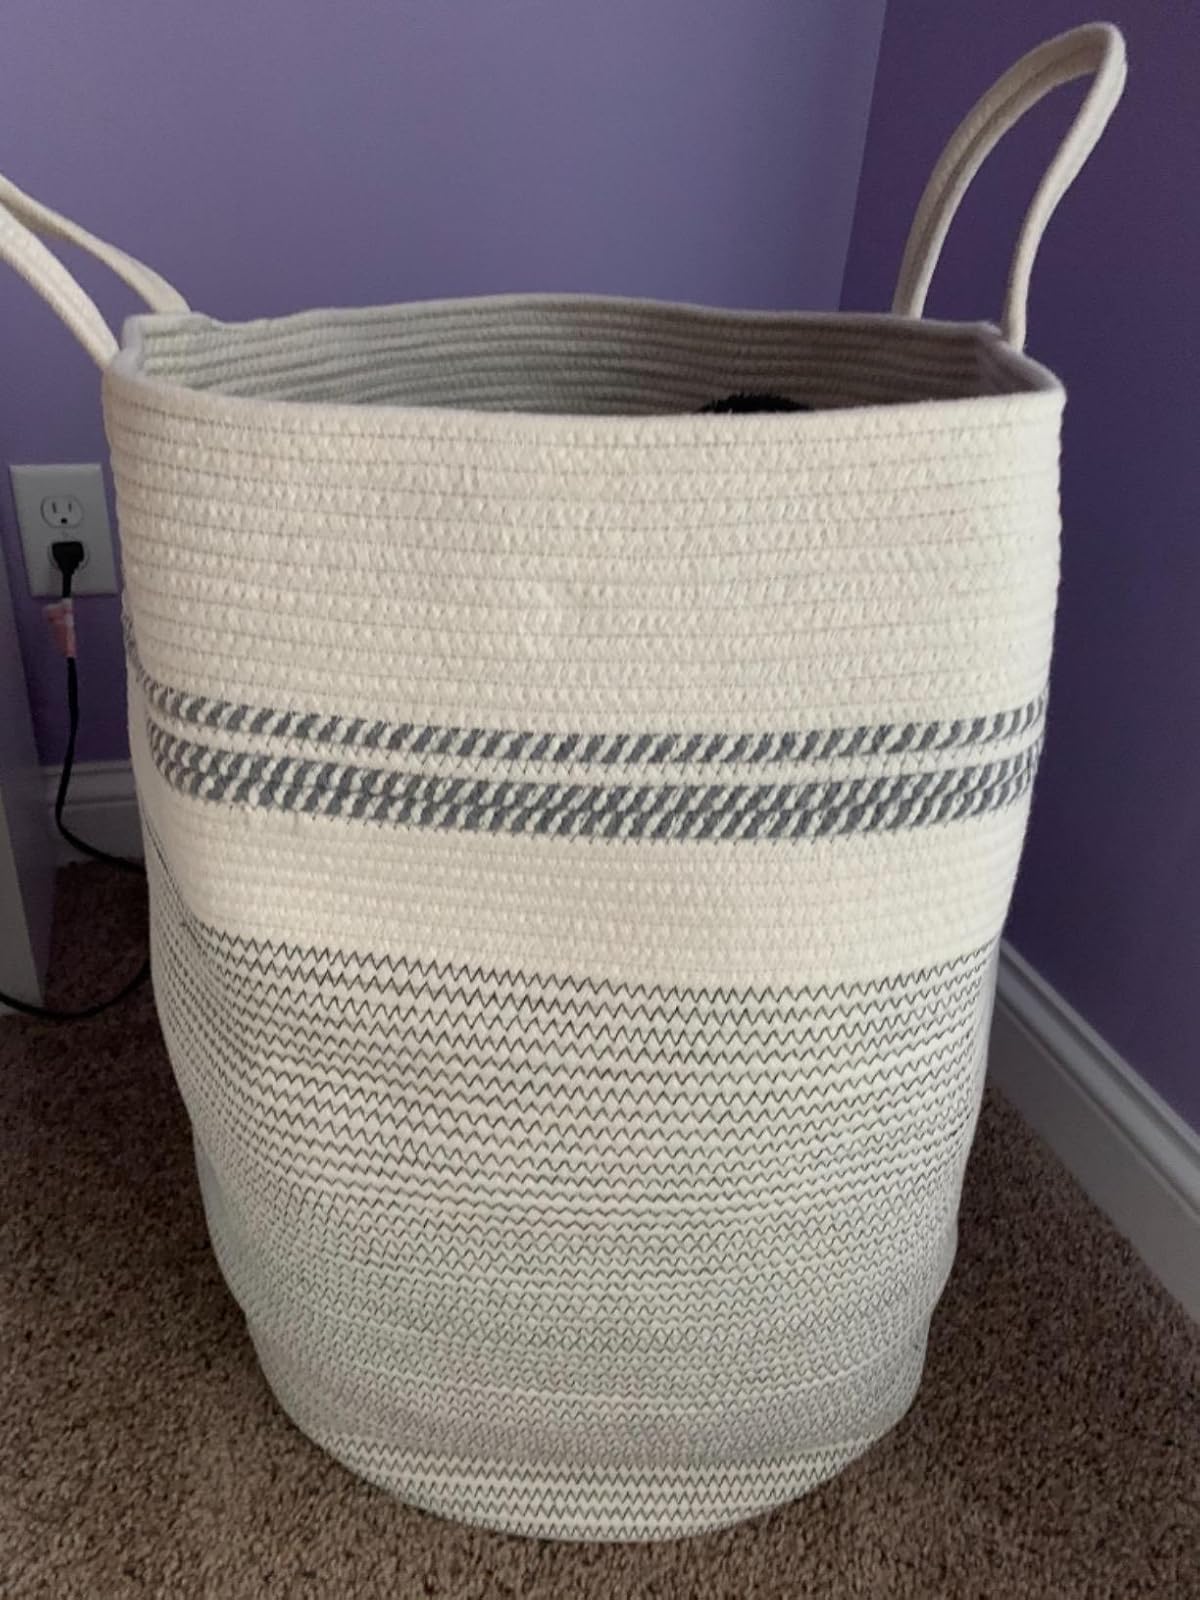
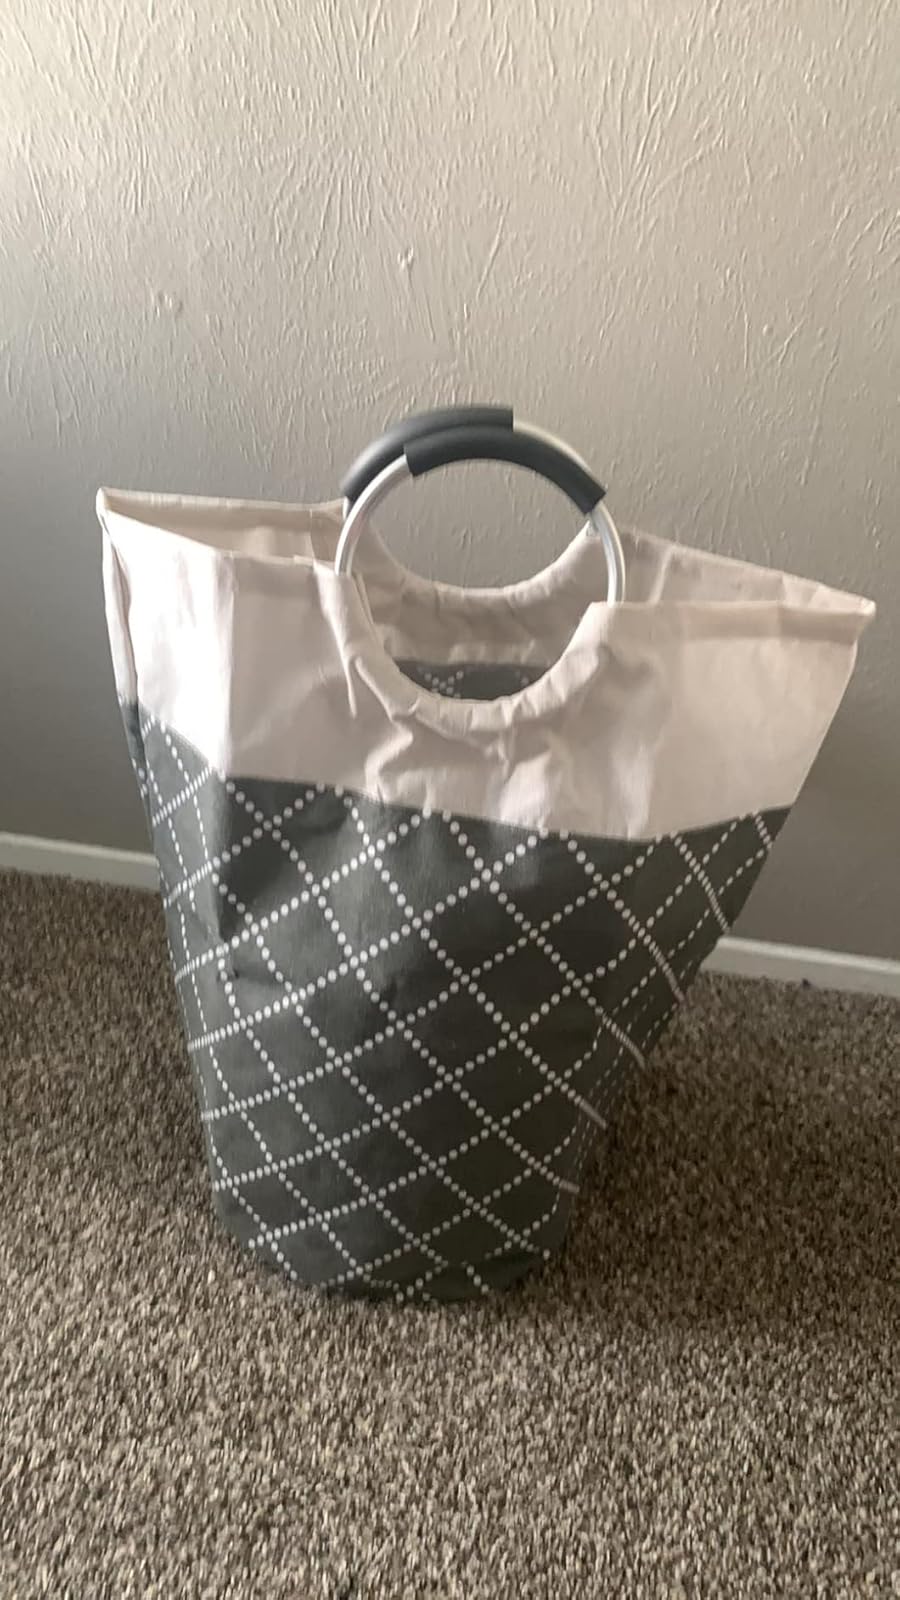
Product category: items_hamper
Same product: no